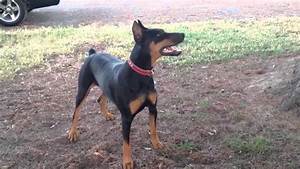
Label: cane